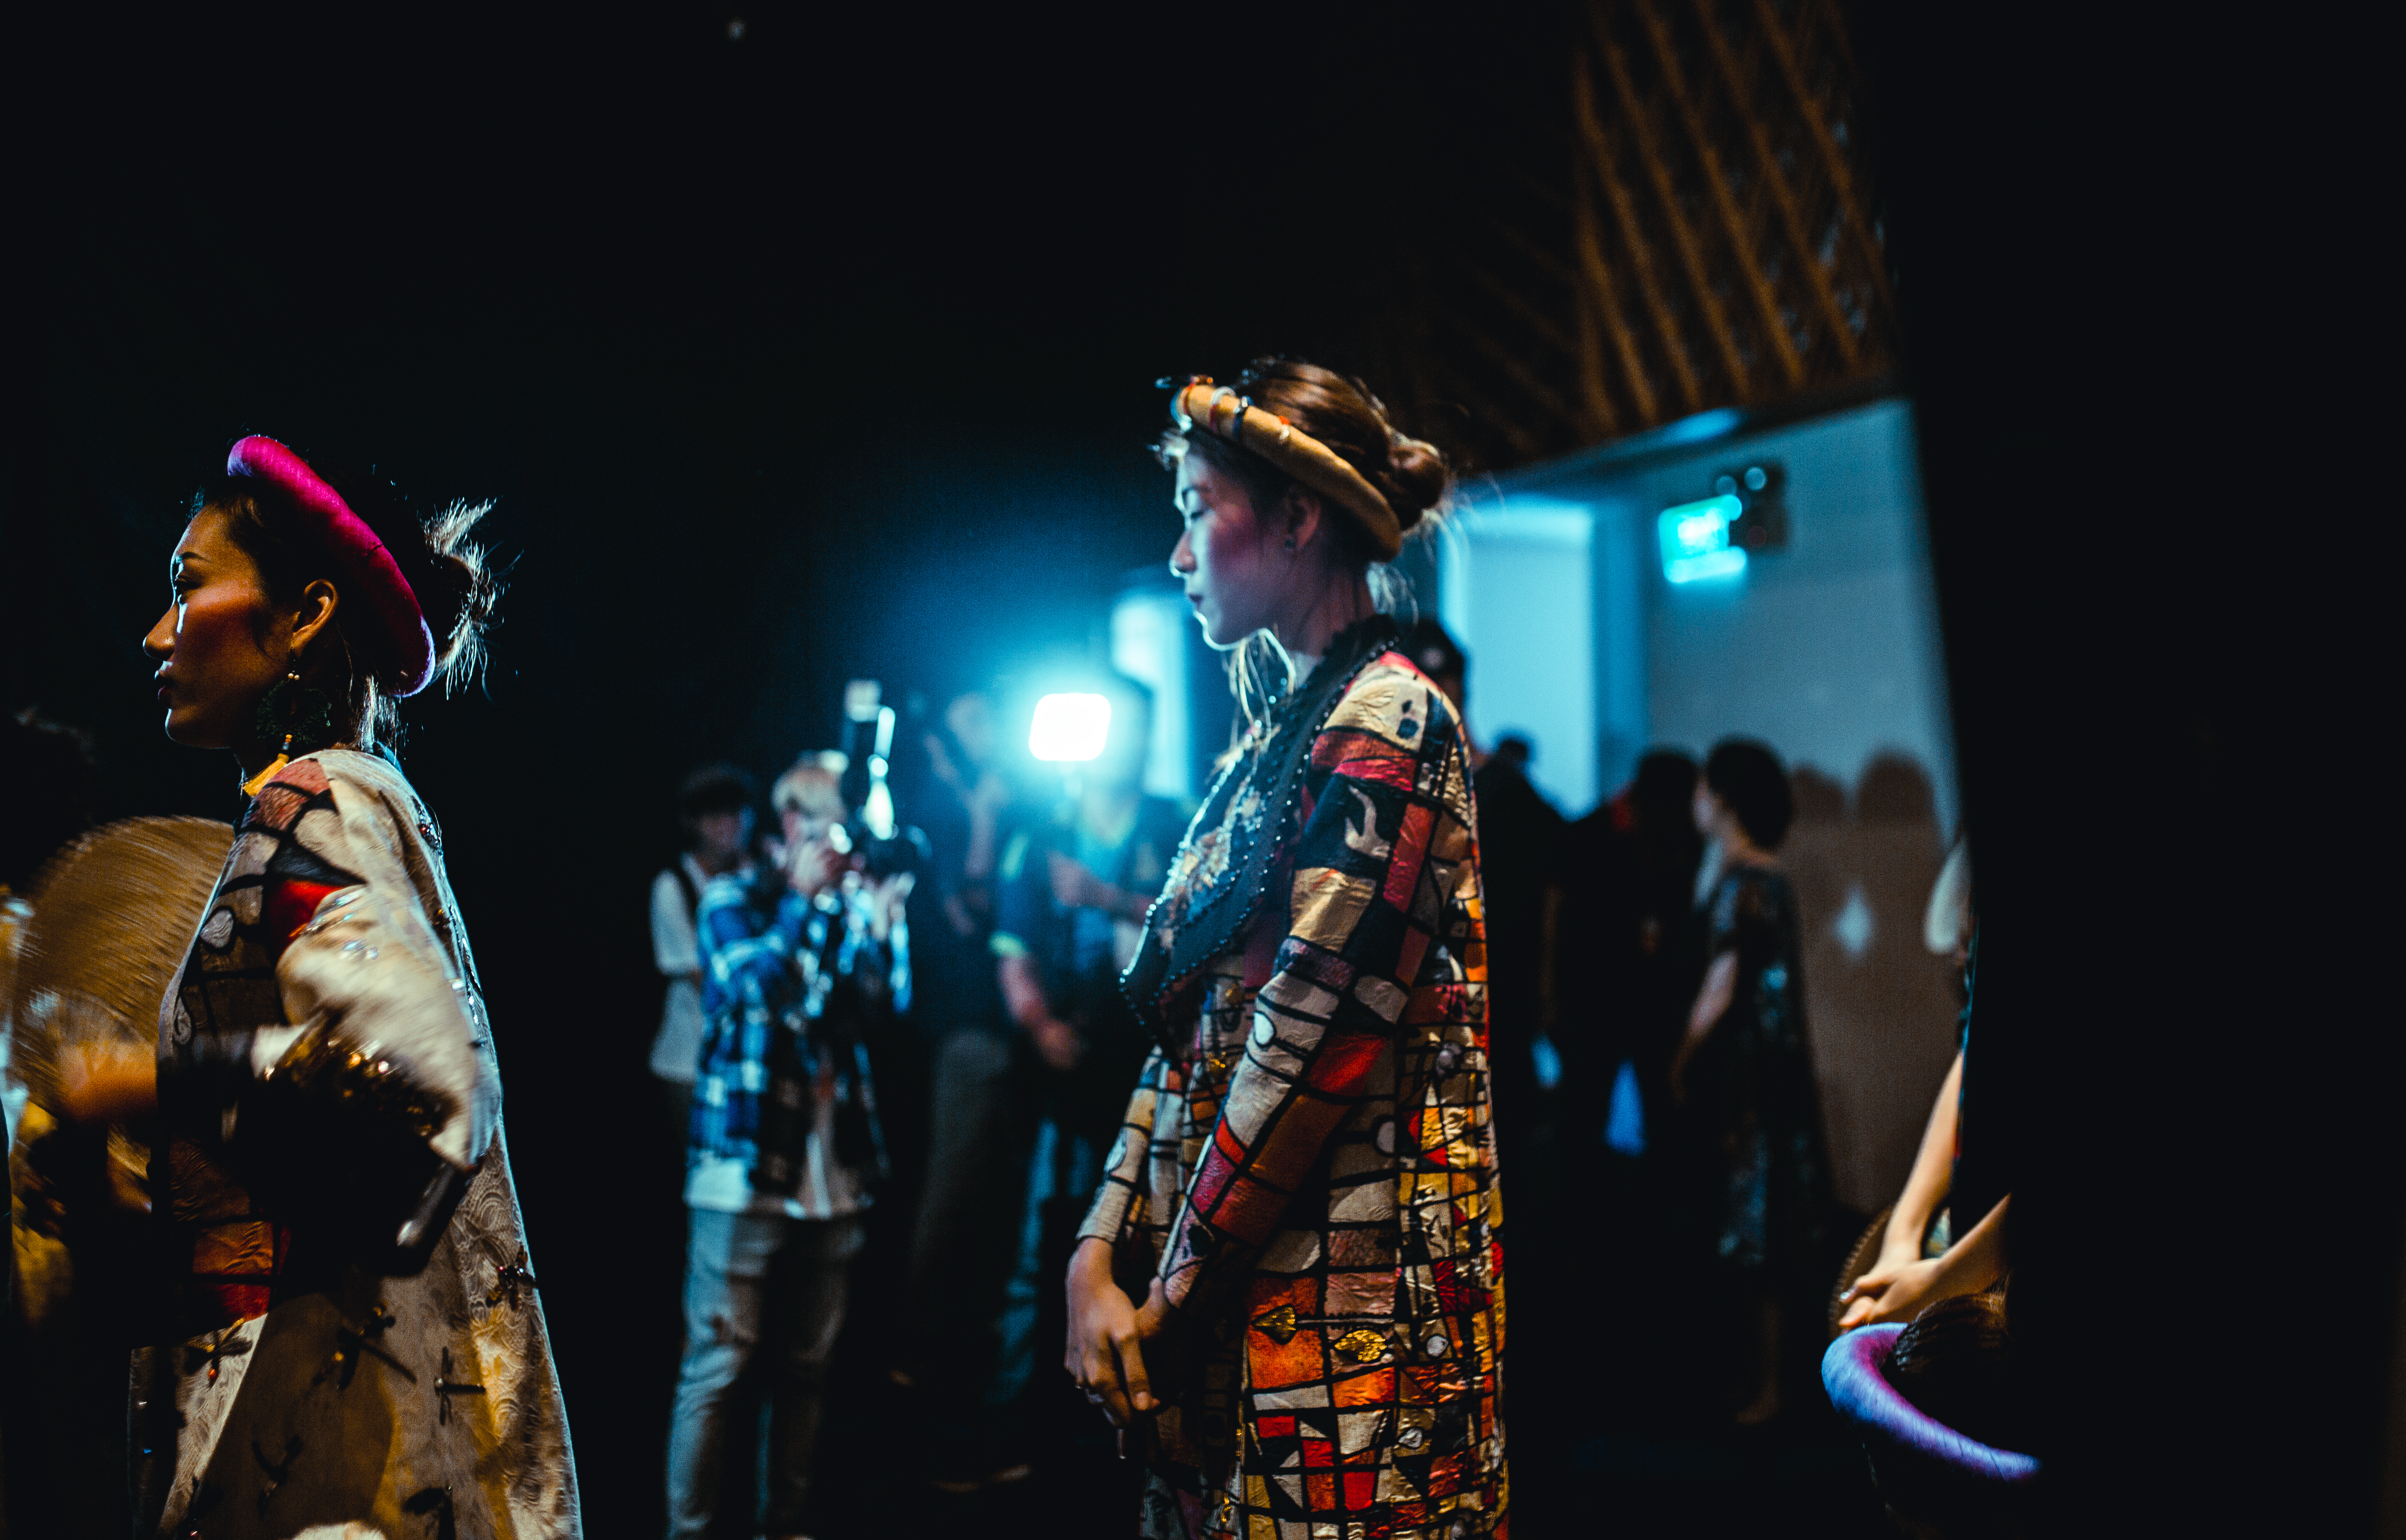
light, group, people, camera, photographer, crowd, concert, audience, show, fashion, performer, performance art, stage, performance, theater, wear, entertainment, adult, models, performing arts, musical theatre